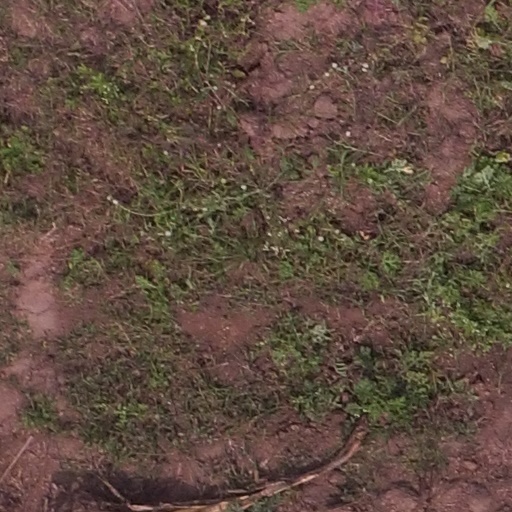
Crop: maize; corn